Head On (Super Collider album)

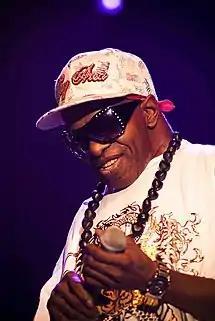
Sly Stone (pictured 2007), Jamie Lidell's biggest influence on "Head On".

Vogel and Lidell wrote and produced "Head On" together. The only songs the duo had already created were "Under My Nose" and "Darn", which they considered "really commercial tracks" made for fun, but according to Lidell, they chose to pursue other ideas for the album instead of continuing in "making a kind of variant on house music", which they considered "Darn" to represent. He recalled: "As you can imagine, given that you're signed on the basis of a couple of tracks, there's a slight risk to sign someone having only that and not having heard their potential range of sounds." Contrary to belief that Lidell contributed only vocals to Vogel's backing tracks, the latter said their collaboration was "a lot more complicated than that." Vogel felt that, while working on "Head On", Lidell introduced him to "lots of the old ways that I've missed out on. But similarly, we absolutely adore brand spanking new exciting hard music." Both producers played a lot of older music during production; Vogell said that, for him, this was as he was tired of his techno record collection and wanted to listen to music he "could actually get into and pay attention to and listen to properly."